L'arbitro (2013 film)

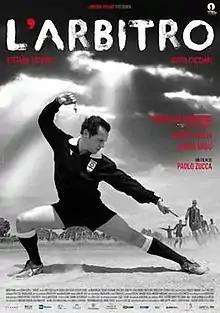

The film was chosen as a pre-opener to the 10th edition of the Critic's Week Venice Days, at the 70th Venice International Film Festival.